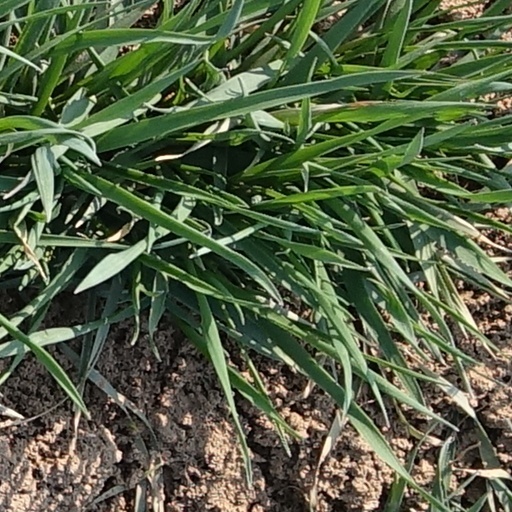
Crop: wheat